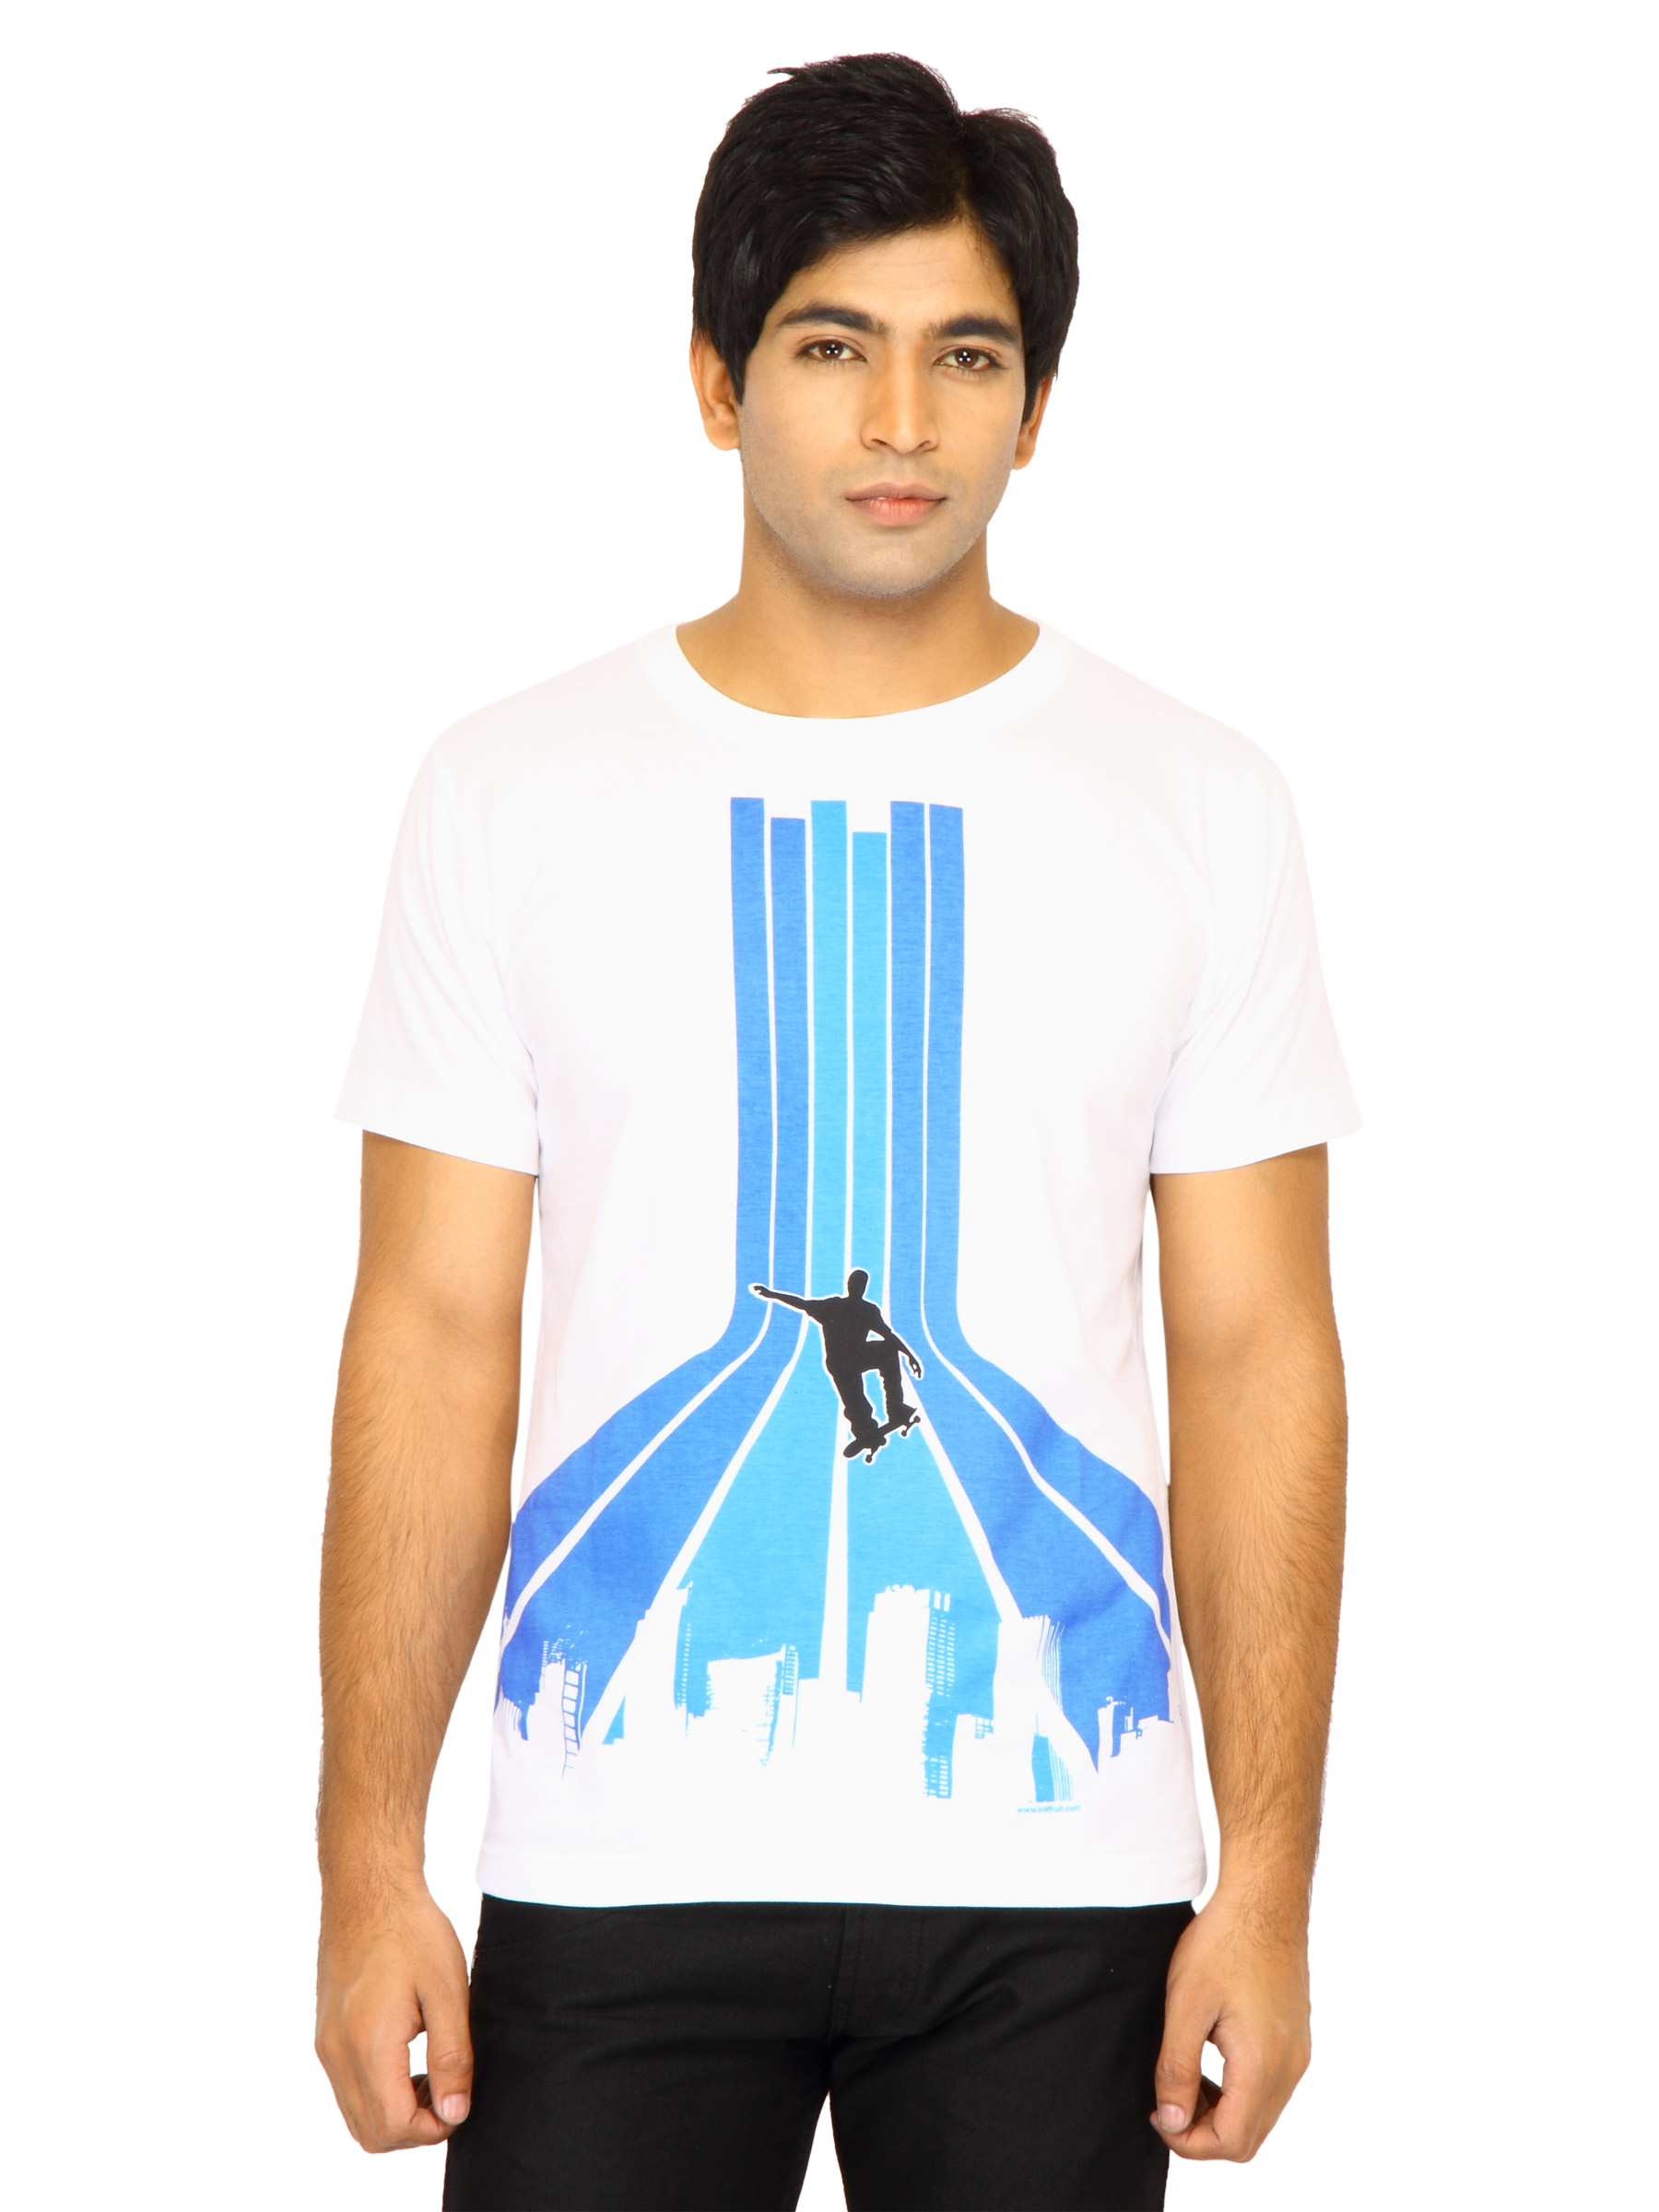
Inkfruit Men Let Me Skate White Tshirts
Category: Apparel / Topwear / Tshirts
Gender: Men
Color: White
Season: Fall 2011
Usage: Casual